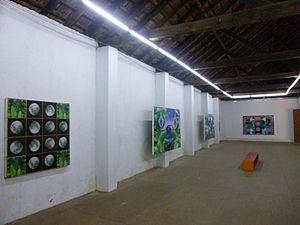
Mathangi « Maya » Arulpragasam dite M.I.A., née le 18 juillet 1975 à Hounslow, est une autrice-compositrice-interprète, rappeuse, chanteuse, productrice, activiste, mannequin et styliste anglaise d'origine tamoule du Sri Lanka.